Mary GrandPré

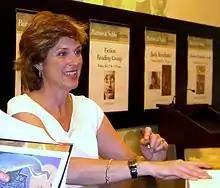
GrandPré signing "Harry Potter and the Deathly Hallows" at a Barnes & Noble in Lincoln Square in Manhattan on July 21, 2007, the day of the book's release

GrandPré's work on the "Harry Potter" novel series came when David Saylor of Scholastic contacted her. Though GrandPré initially declined the assignment due to her schedule, he eventually convinced her to take it. GrandPré says, "By the time I was working on Book 3, we knew we were dealing with something very special." GrandPré illustrated all of the American editions of the Harry Potter novels. She was one of the few people who were able to read the "Harry Potter" books before they were released to the general public. When she received each new book, she read the story through once, highlighting descriptions that she felt would do well as an illustration. She then created various sketches as ideas for the cover and chapter art before sending her favorites to the editors to decide which should appear in the final publication. GrandPré devises her images after reading the manuscripts for the books, and does not collaborate with or receive input from J.K. Rowling, although the two have met. Her artwork for the final novel in the series, "Harry Potter and the Deathly Hallows", was created using pastels on toned printmaking paper, while the chapter headings were black-and-white charcoal drawings.